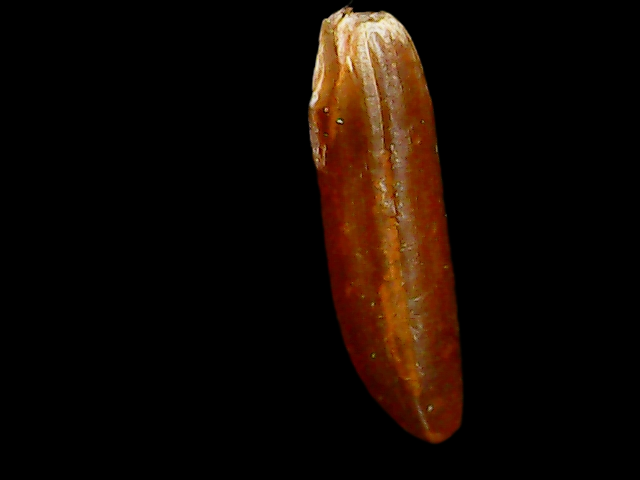
Rice variety: Binadhan20